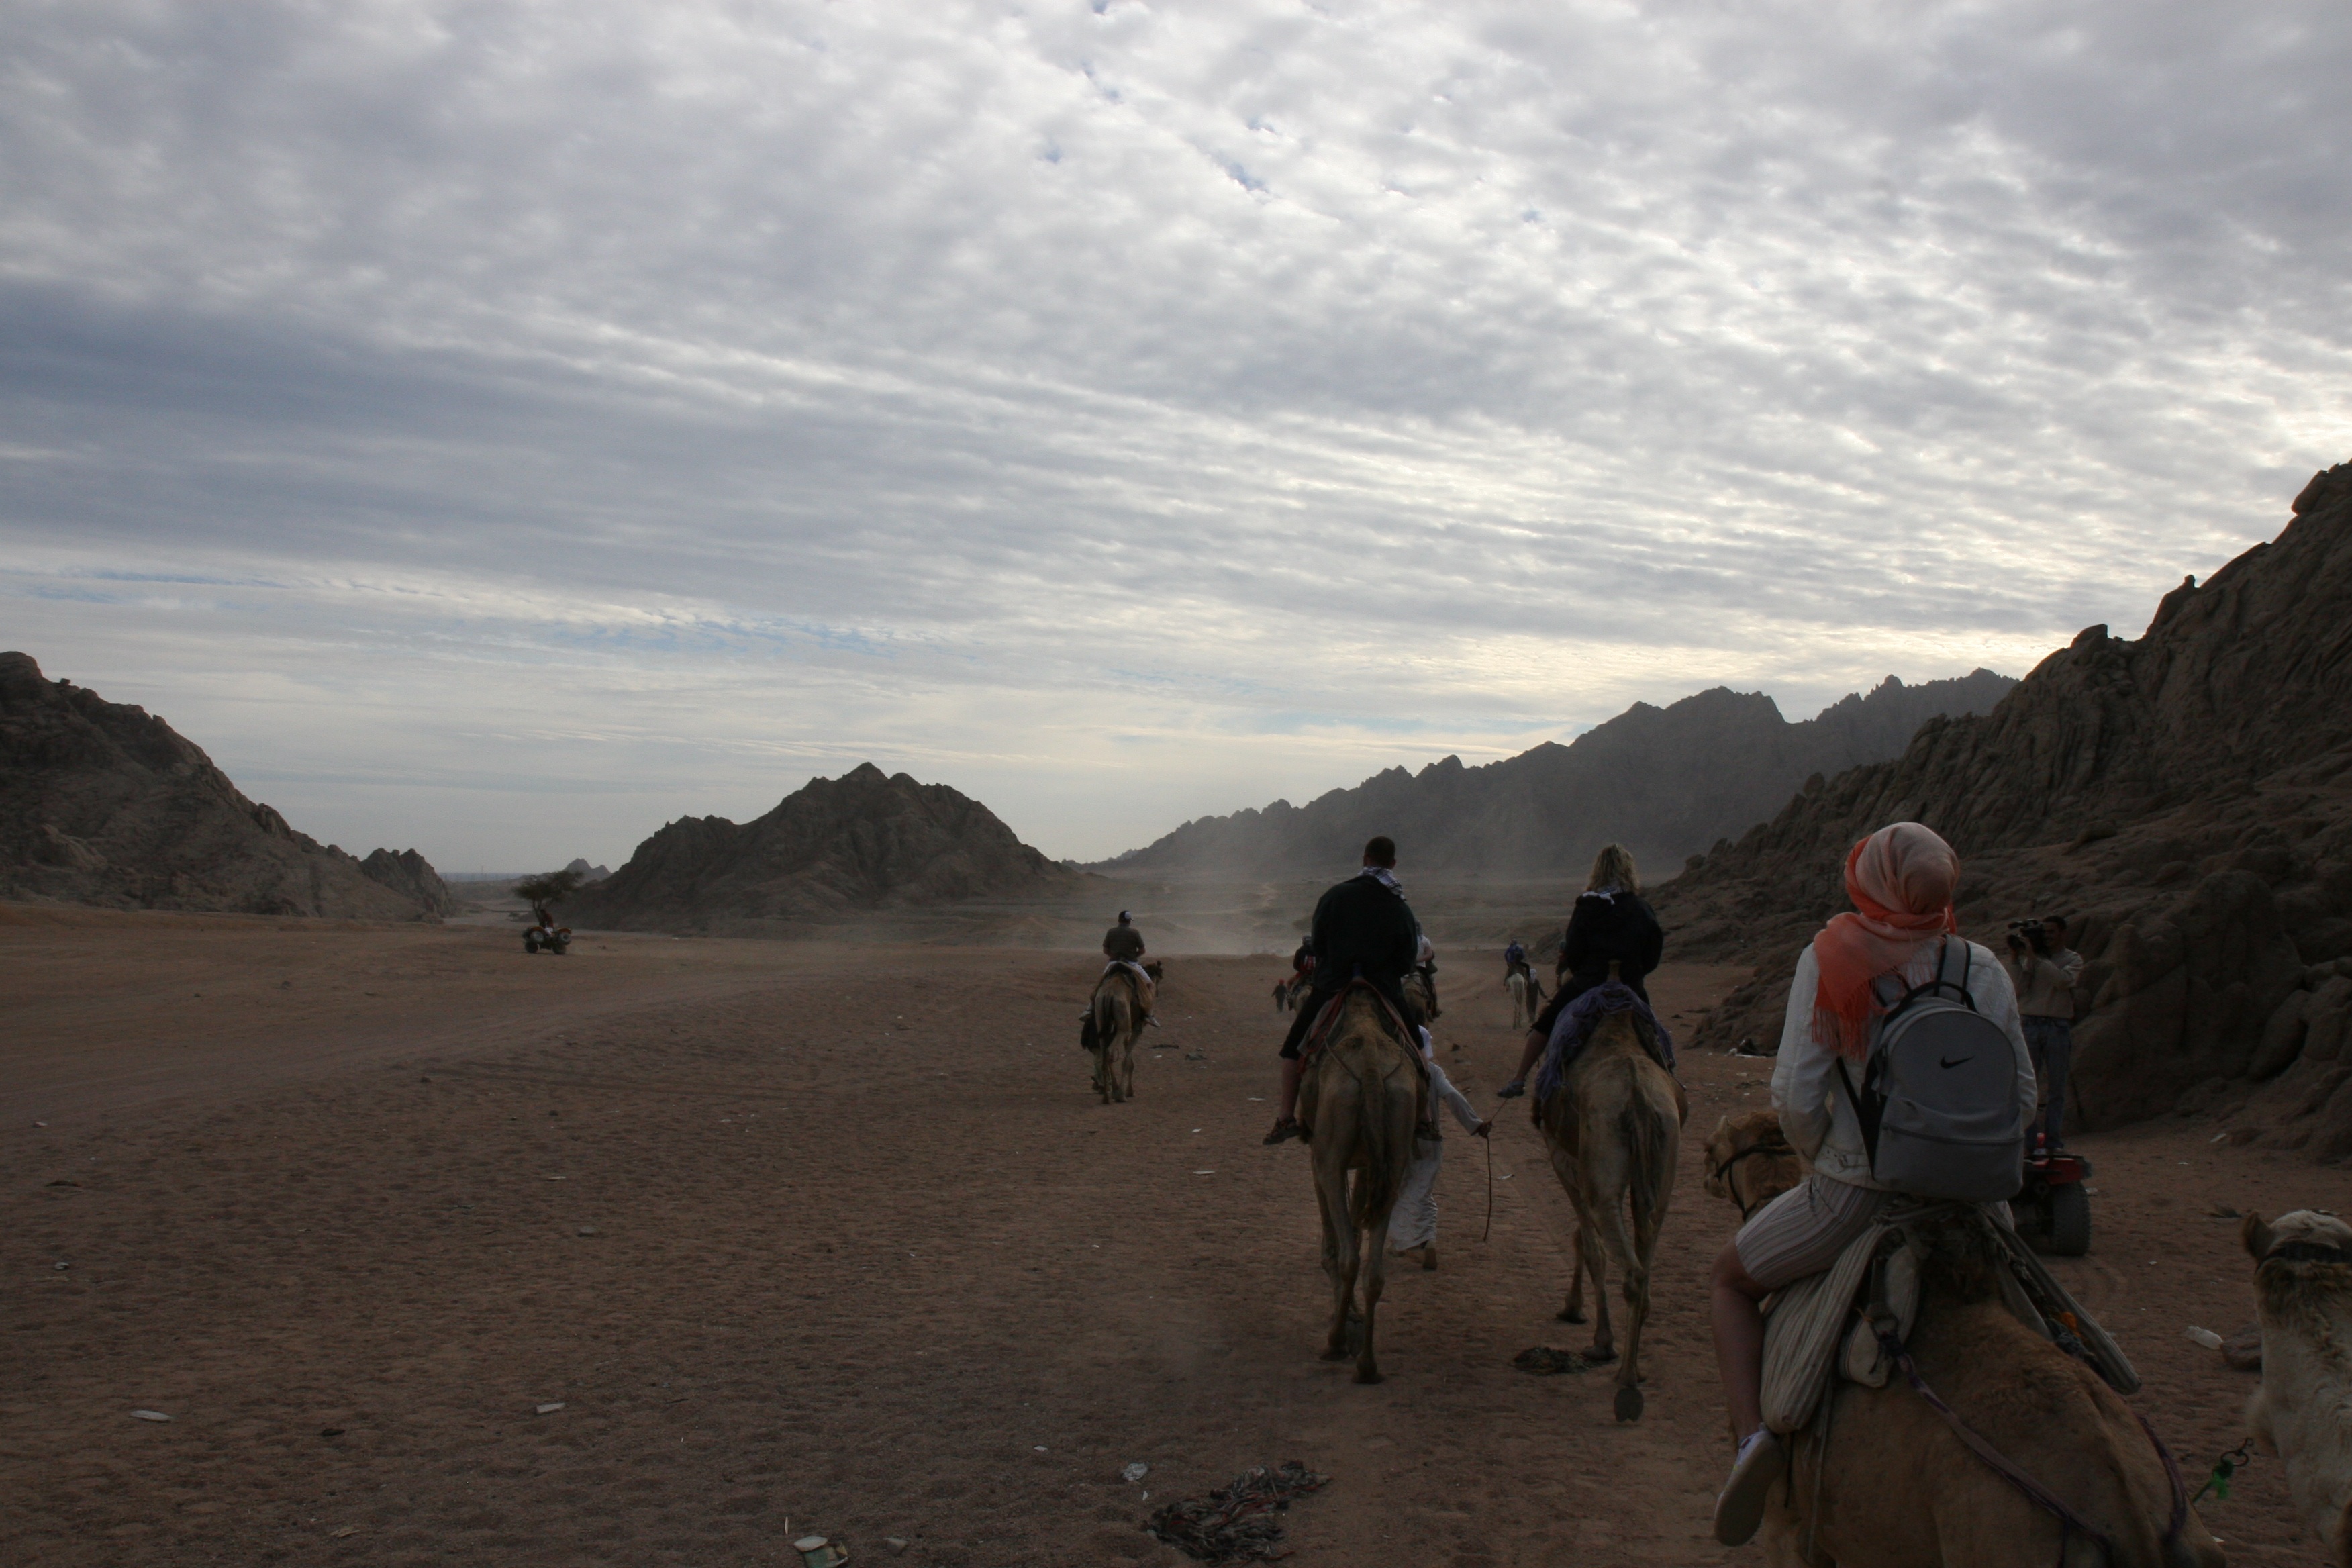
landscape, wilderness, walking, mountain, desert, adventure, valley, camel, africa, egypt, riding, plateau, wadi, landform, natural environment, mountainous landforms